Ihan

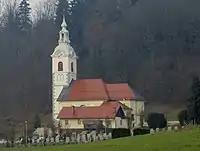
Saint George's Church

The parish church in Ihan stands in the northeast part of the village. It is dedicated to Saint George. There is a cemetery next to the church.